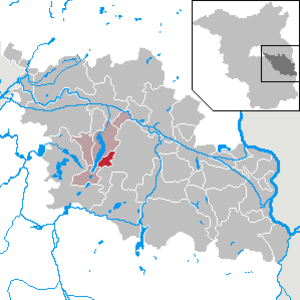
Diensdorf-Radlow
Kort
Diensdorf-Radlow er en by i landkreis Oder-Spree i den tyske delstat Brandenburg.